List of works by René Quillivic

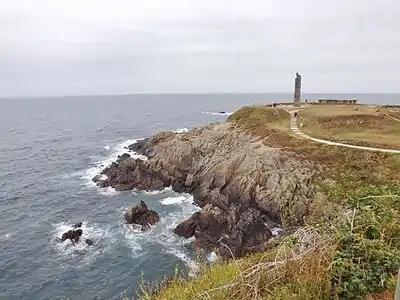
Le mémorial aux marins morts pour la France

At the summit of a huge column, 17 metres in height, is the head of a Breton woman, modelled by Quillivic's mother, mourning the death of a loved one; a son or a husband, a "Mater Dolorosa". The four sides of the pillar are decorated with Quillivic bas-reliefs. The monument was inaugurated on 12 June 1927 and stands at the most westerly point of the Cap Saint Mathieu. The monument stands by the remains of an old fort and over the years the site of the monument has become a memorial dedicated to all the sailors who died for France in the 20th century, a cenotaph for those lost at sea and whose bodies were never recovered. There is a crypt with a permanent exhibition of photographs of men lost at sea